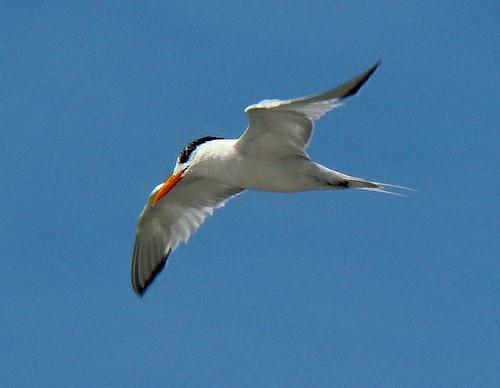
A photo of a elegant tern